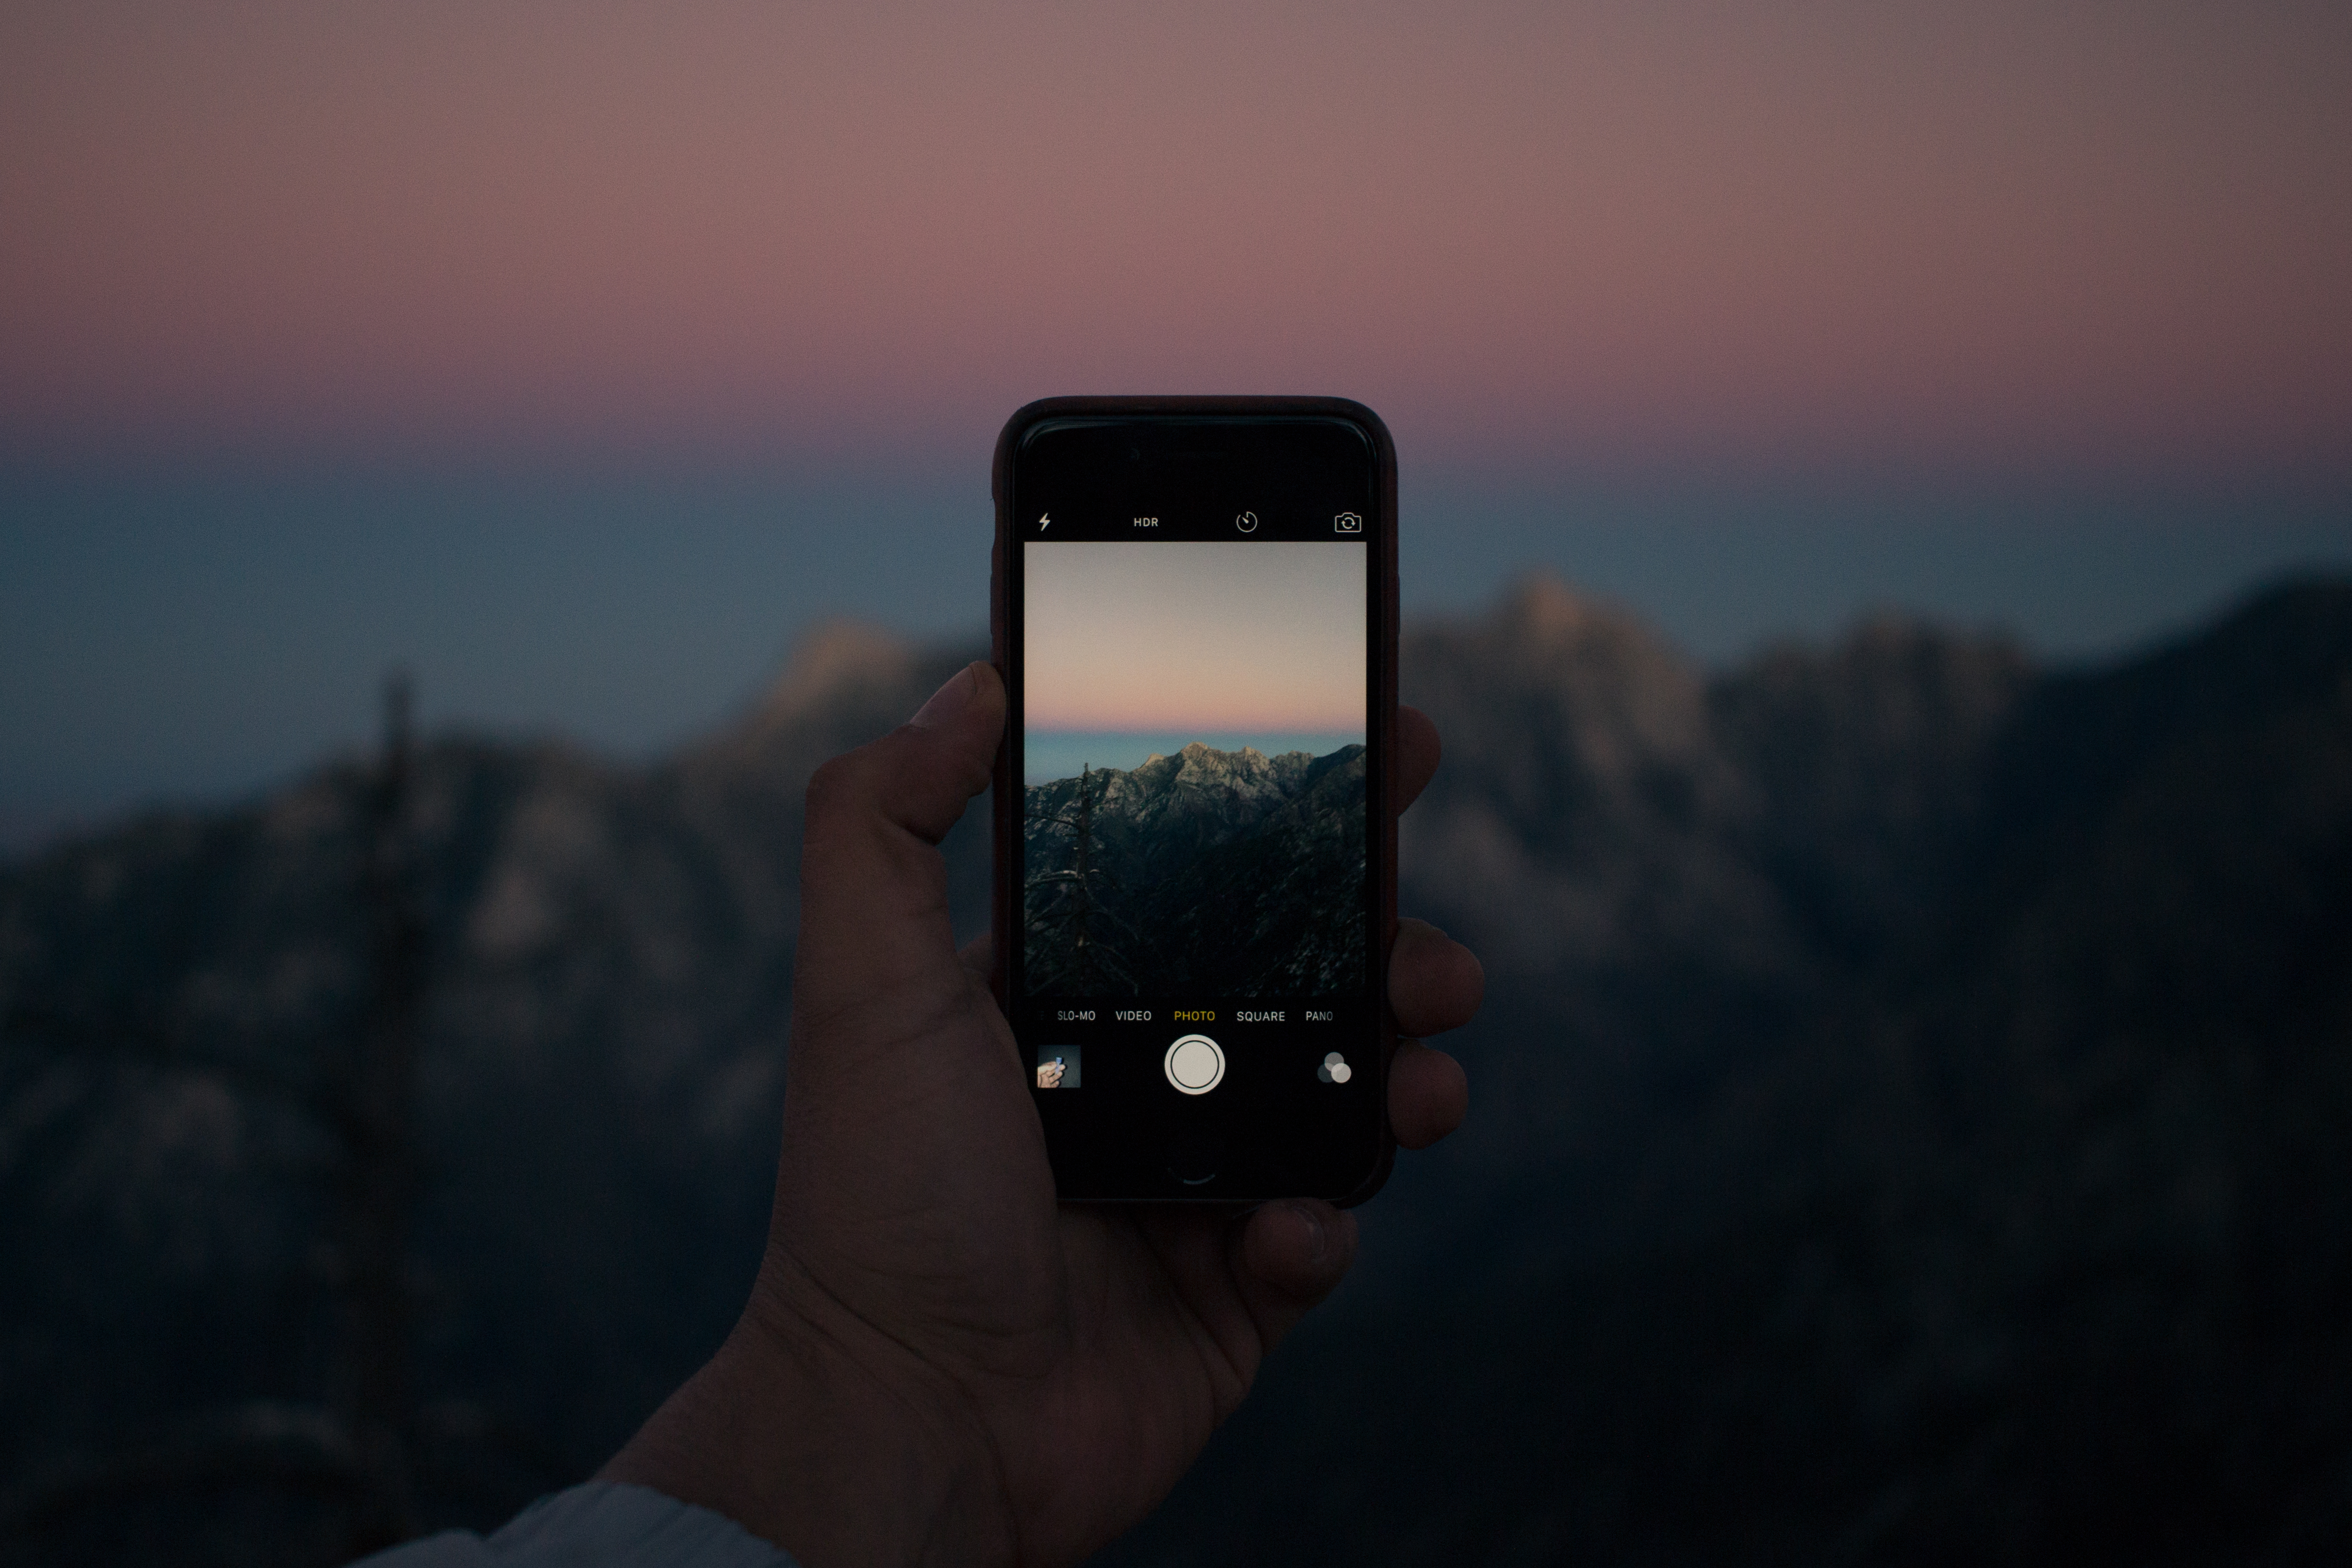
iphone, smartphone, hand, screen, apple, landscape, light, sunset, sunlight, morning, reflection, macro, darkness, blue, taking photo, outdoors, screenshot, atmosphere of earth, computer wallpaper